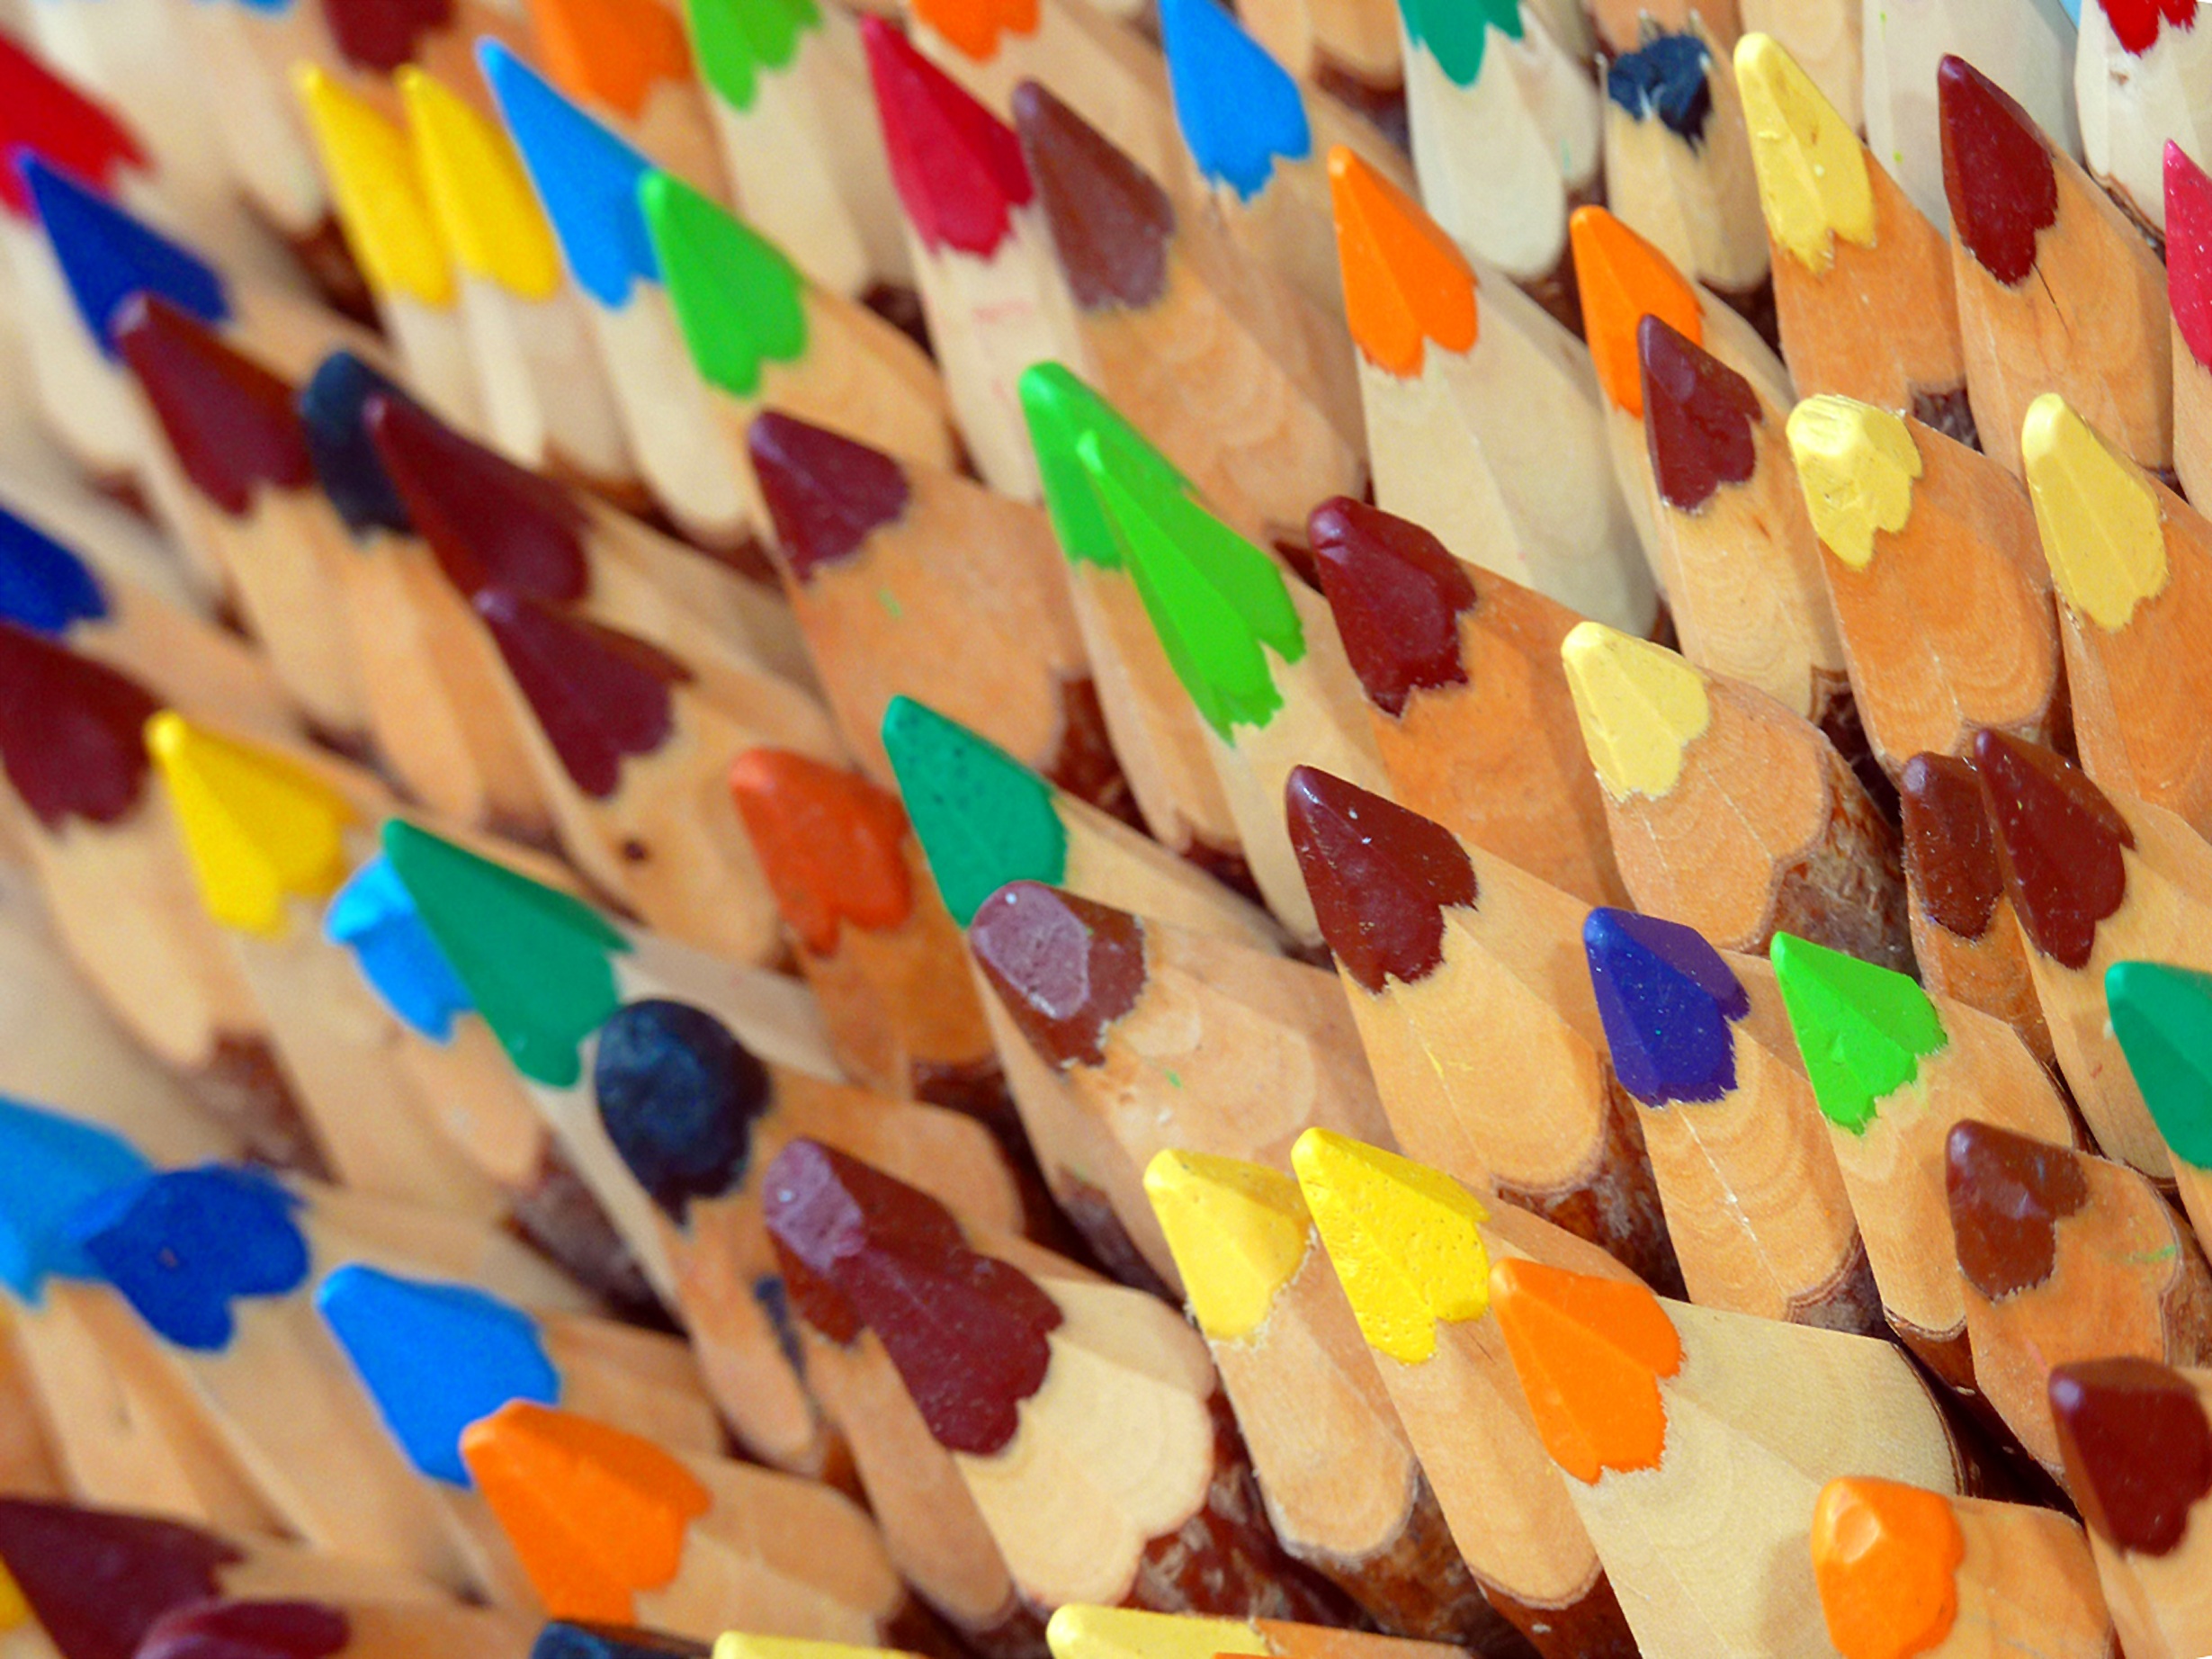
pencil, creative, flower, pattern, food, red, color, office, brown, paint, colorful, yellow, dessert, toy, art, pens, draw, artists, sweetness, leave, sprinkles, colored pencils, colour pencils, depicting